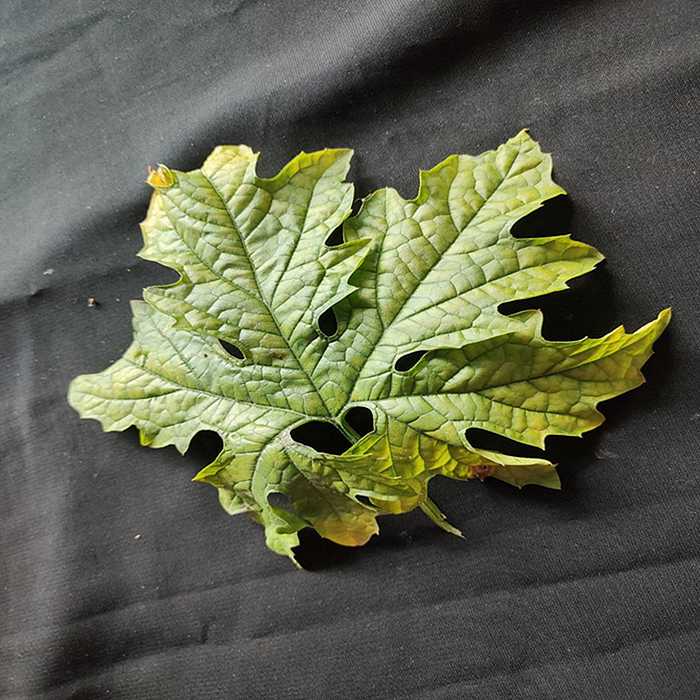
Plant: Bitter Gourd
Label: Mosaic virus